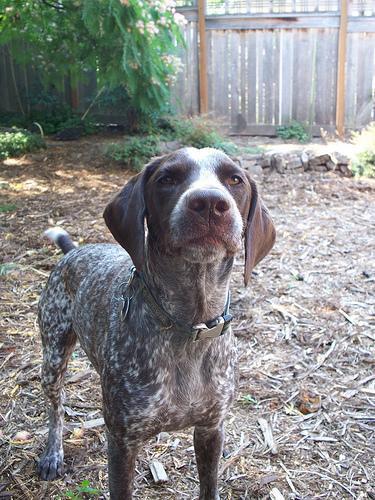
german shorthaired